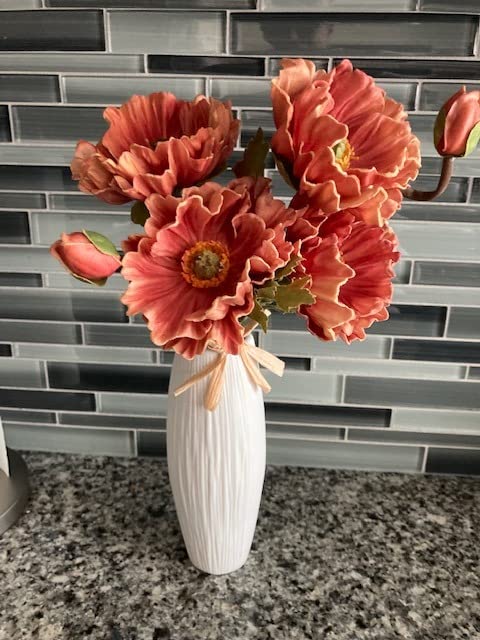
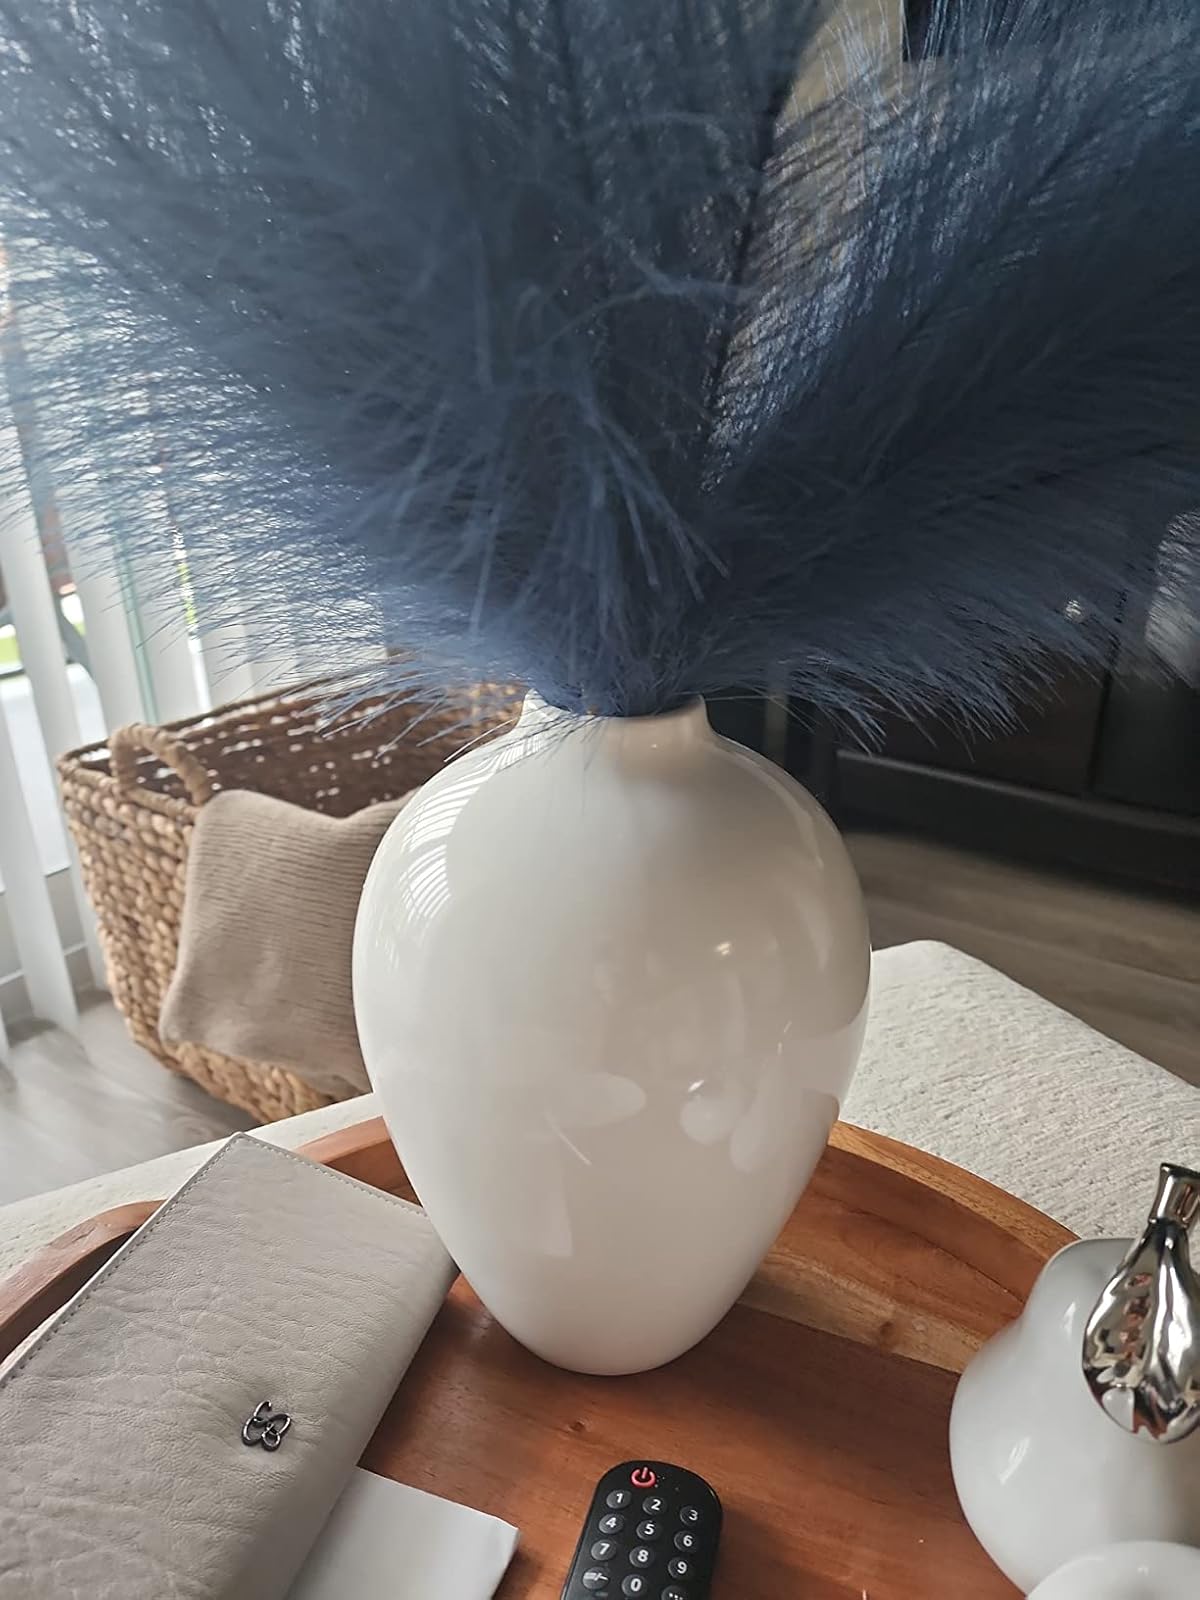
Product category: vase
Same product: no